Unique hues

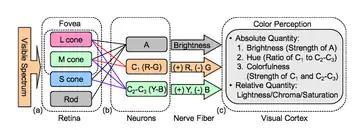
Diagram of the opponent process

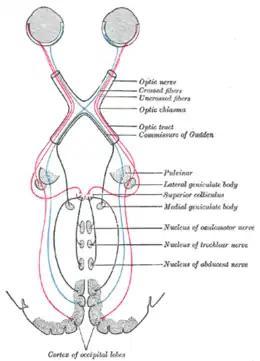
Signal path from the eyes to the LGN.

A physiological pathway from the cones in the retina to a neural correlate for the psychological unique hues has been elusive. Mollon and Jordan state: “...the nature of the unique hues remains mysterious and we do not know whether they tell us anything about the neural organisation of the visual system.” The first transformation of light to a neuronal signal (visual phototransduction) yields 3 channels, each proportional to the quantal catch of one cone type (L-, M- and S-), estimated by the LMS color space. The second transformation occurs in the color-opponent cells and produces the opponent process channels: L+M (luminance), L-M (red-green), and S-(L+M) (blue-yellow), the latter of which form the cardinal axes.